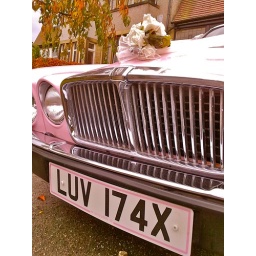
Lucille, a pink Jaguar XJ6 4.2 wedding car owned by Lady Penelope Cars of Bradford, West Yorkshire.